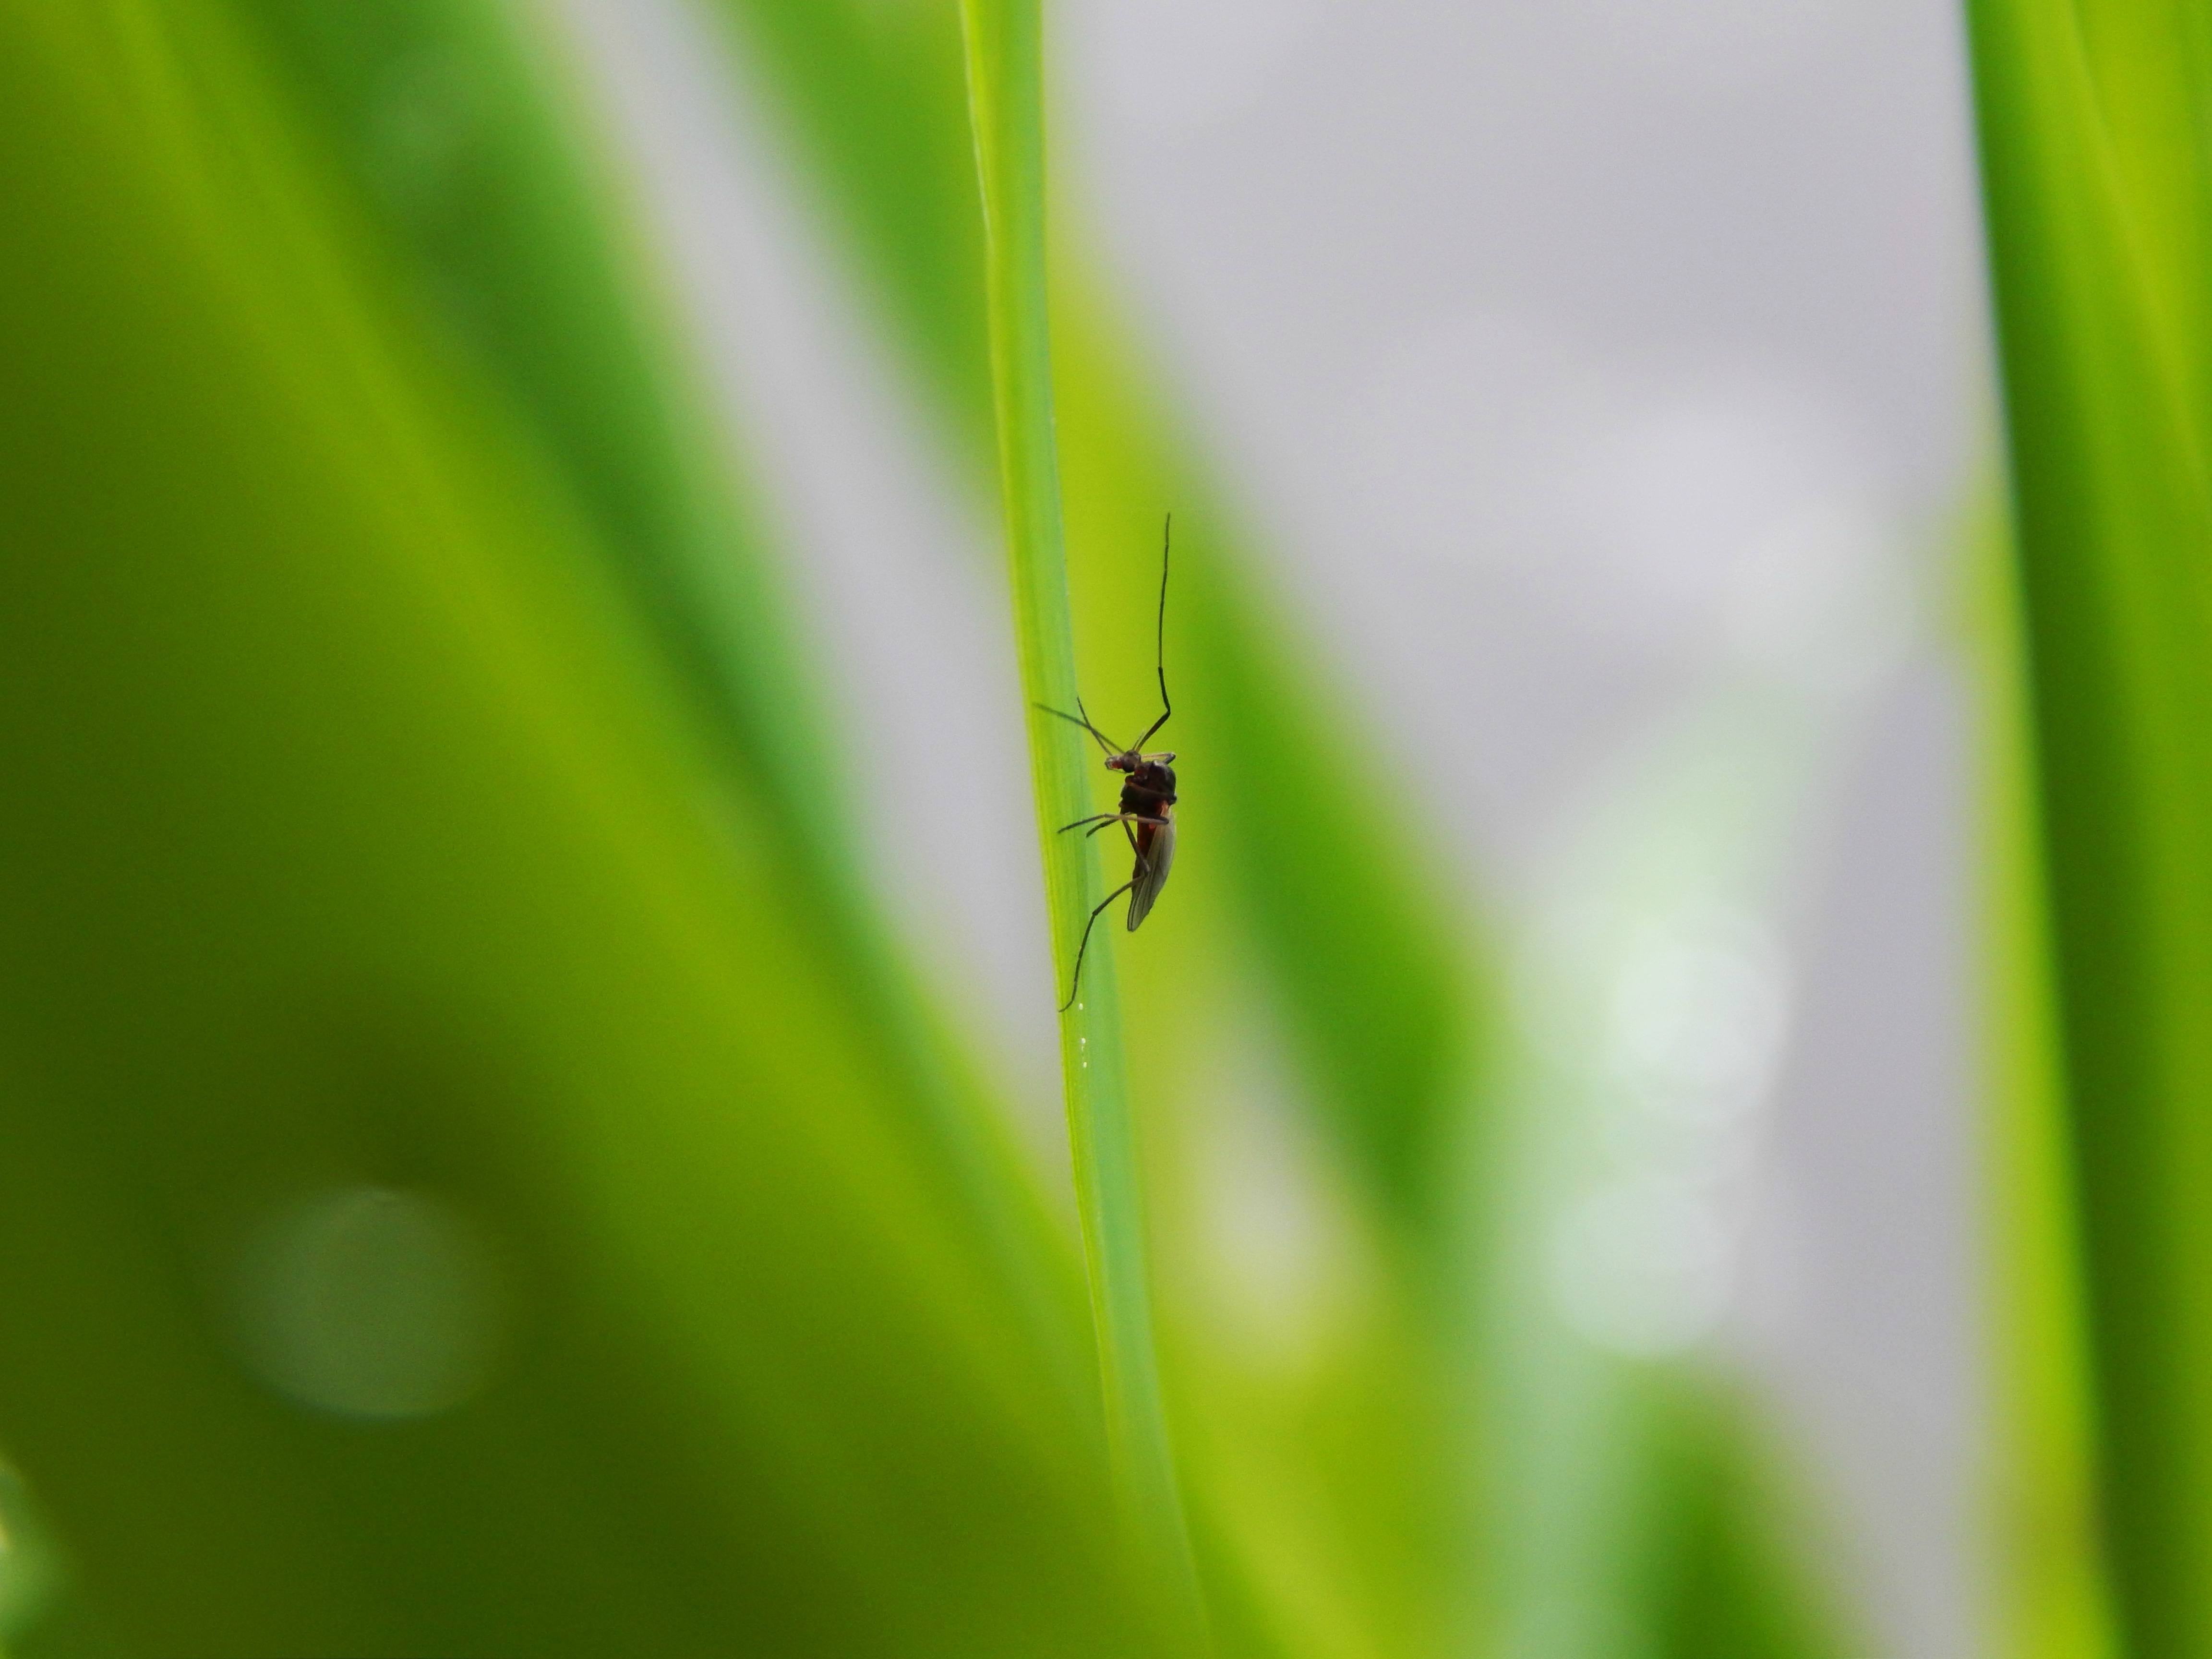
nature, grass, dew, photography, meadow, leaf, flower, spring, green, insect, fauna, invertebrate, close up, dragonfly, mosquito, damselfly, moisture, macro photography, grass family, plant stem, dragonflies and damseflies